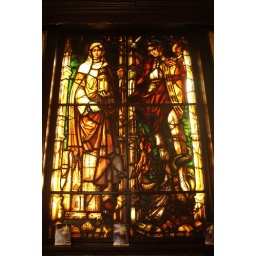
17th. century stained glass window within this hidden gem of a bar off the Grand Place in Brussels.